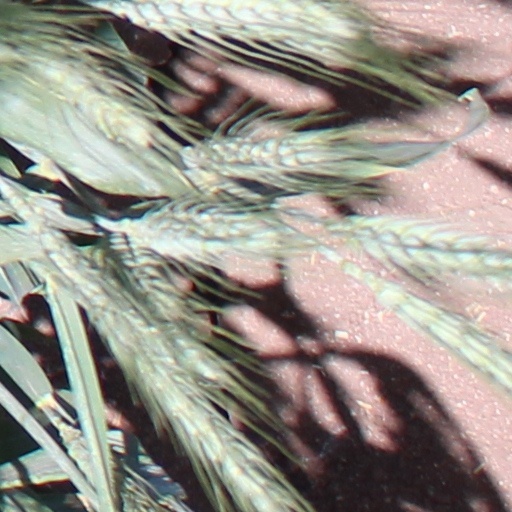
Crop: wheat